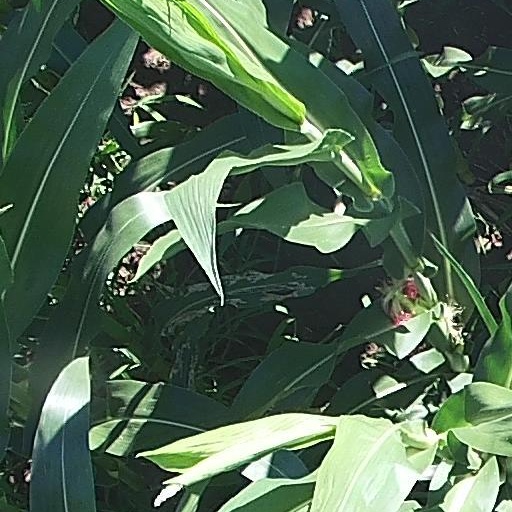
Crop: maize; corn